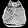
Label: Bag